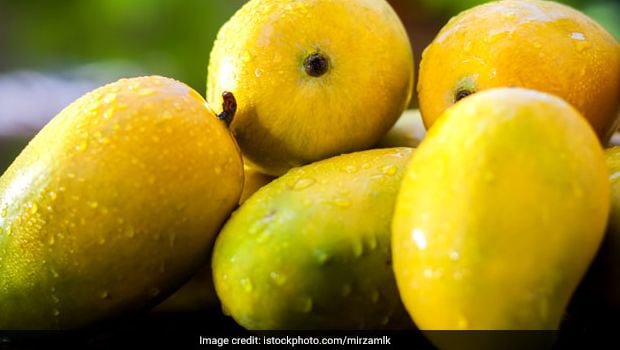
Label: Mango